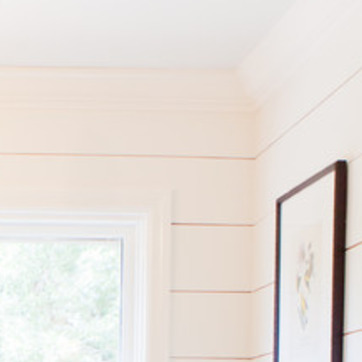
Material: tile